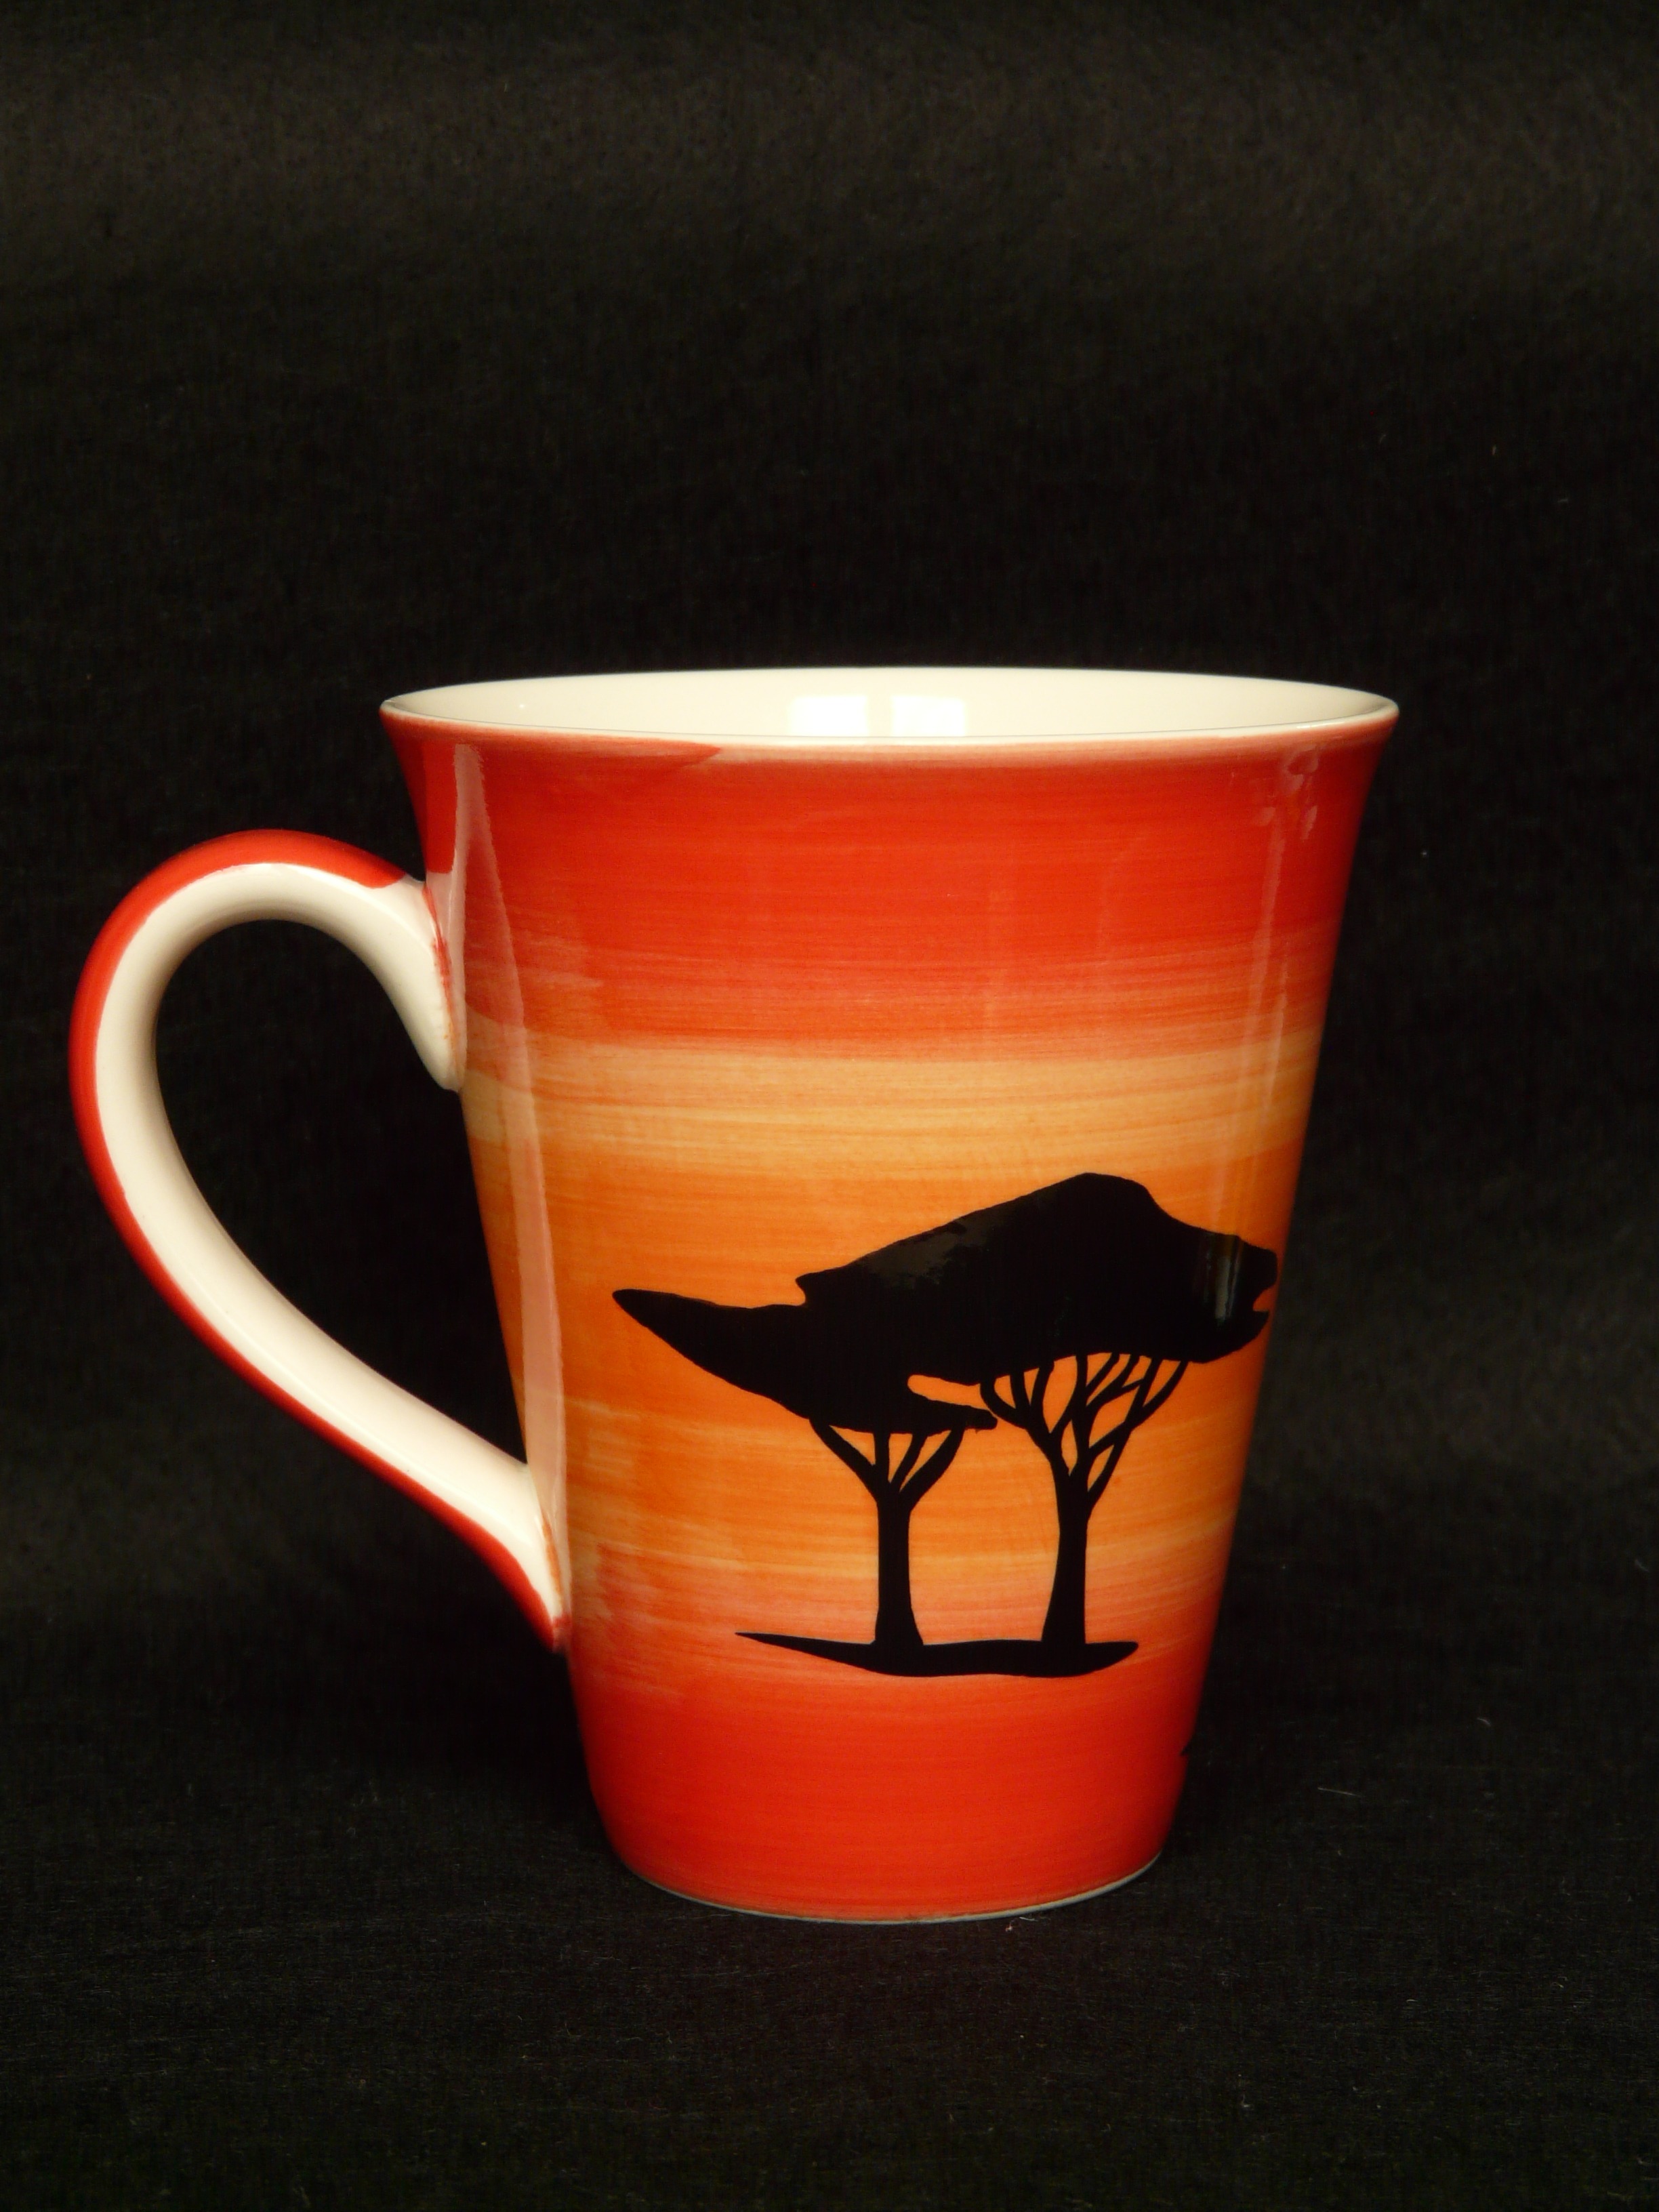
tree, coffee, glass, cup, red, color, saucer, ceramic, africa, drink, colorful, coffee cup, art, henkel, drinkware